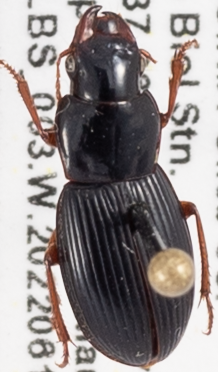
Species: Harpalus spadiceus
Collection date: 2022-06-14 04:00:00
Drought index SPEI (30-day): -0.03
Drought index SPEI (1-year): -1.01
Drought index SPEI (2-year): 0.1